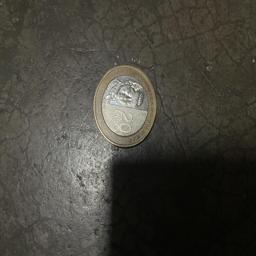
Label: 20_New_Front